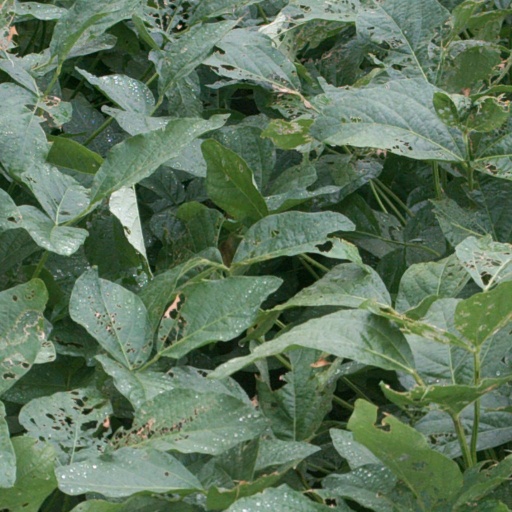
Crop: soybean